Second Battle of Nagyszeben

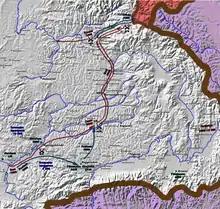
The Campaign of the Hungarian army of Transylvania under General Józef Bem after the Battle of Piski (9 February 1849) and the Battle of Medgyes (2-3 March 1849)

After the battle, in order to successfully resist an attack from Medgyes, Bem took position in the defensive earth works he had already built between Segesvár and Dános. Bem now had some time to reorganize his troops, and also received new reinforcements in Segesvár, which made him to plan again to attack Nagyszeben, this time hoping to finally occupy the Austrian headquarters from Transylvania, after his insuccess from 21 January.